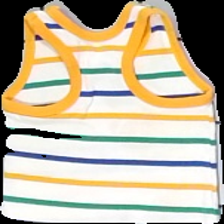
View: back
Type: Tank top
Category: Children
Brand: Missing
Colors: White, Green, Yellow, Multicolor
Material: 100% cotton
Pattern: Striped
Cut: C-collar
Season: Summer
Price range: <50
Recommended usage: Export